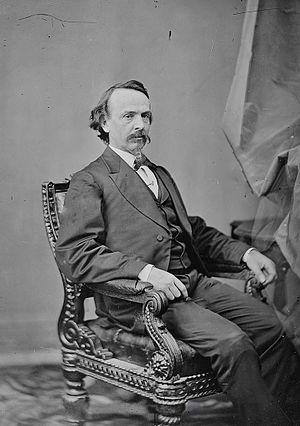
L'Indiana, un État du Midwest, joue un rôle important en soutenant l'Union pendant la guerre de Sécession. Malgré l'activité anti-guerre dans l'État, et les liens ancestraux du Indiana méridional avec le Sud, l'Indiana est un soutien solide de l'Union. L'Indiana contribue avec approximativement 210 000 soldats, marins et marines. Les soldats de l'Indiana servent lors de 308 engagements militaires pendant la guerre ; la majorité d'entre eux sur le théâtre occidental, entre le fleuve Mississippi et les Appalaches. Les morts consécutives à la guerre dans l'Indiana atteignent le chiffre de 25 028. Le gouvernement de l'État fournit des fonds pour acheter de l'équipement, de la nourriture, et du ravitaillement pour les troupes sur le terrain. L'Indiana, un État agraire riche étant au cinquième rang des États les plus peuplés de l'Union, est critique pour le succès du Nord en raison de sa situation géographique, sa population nombreuse, et sa production agricole.